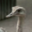
Label: bird